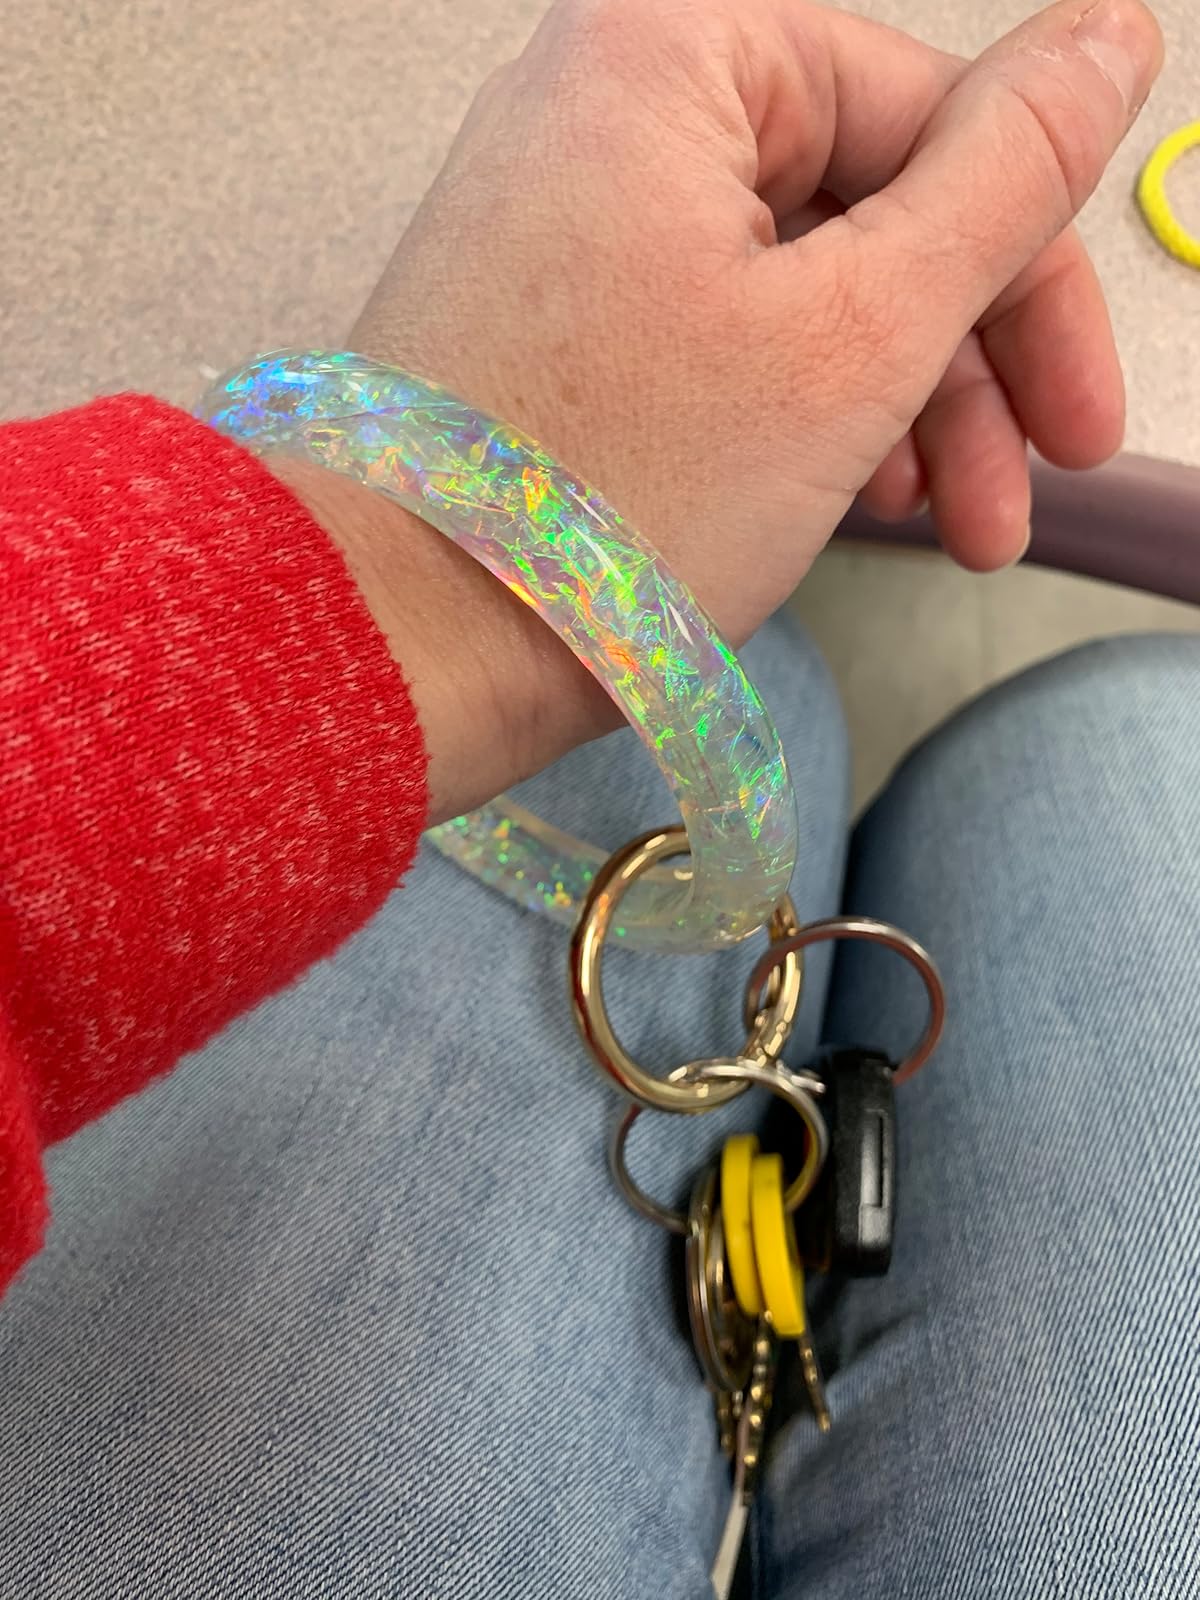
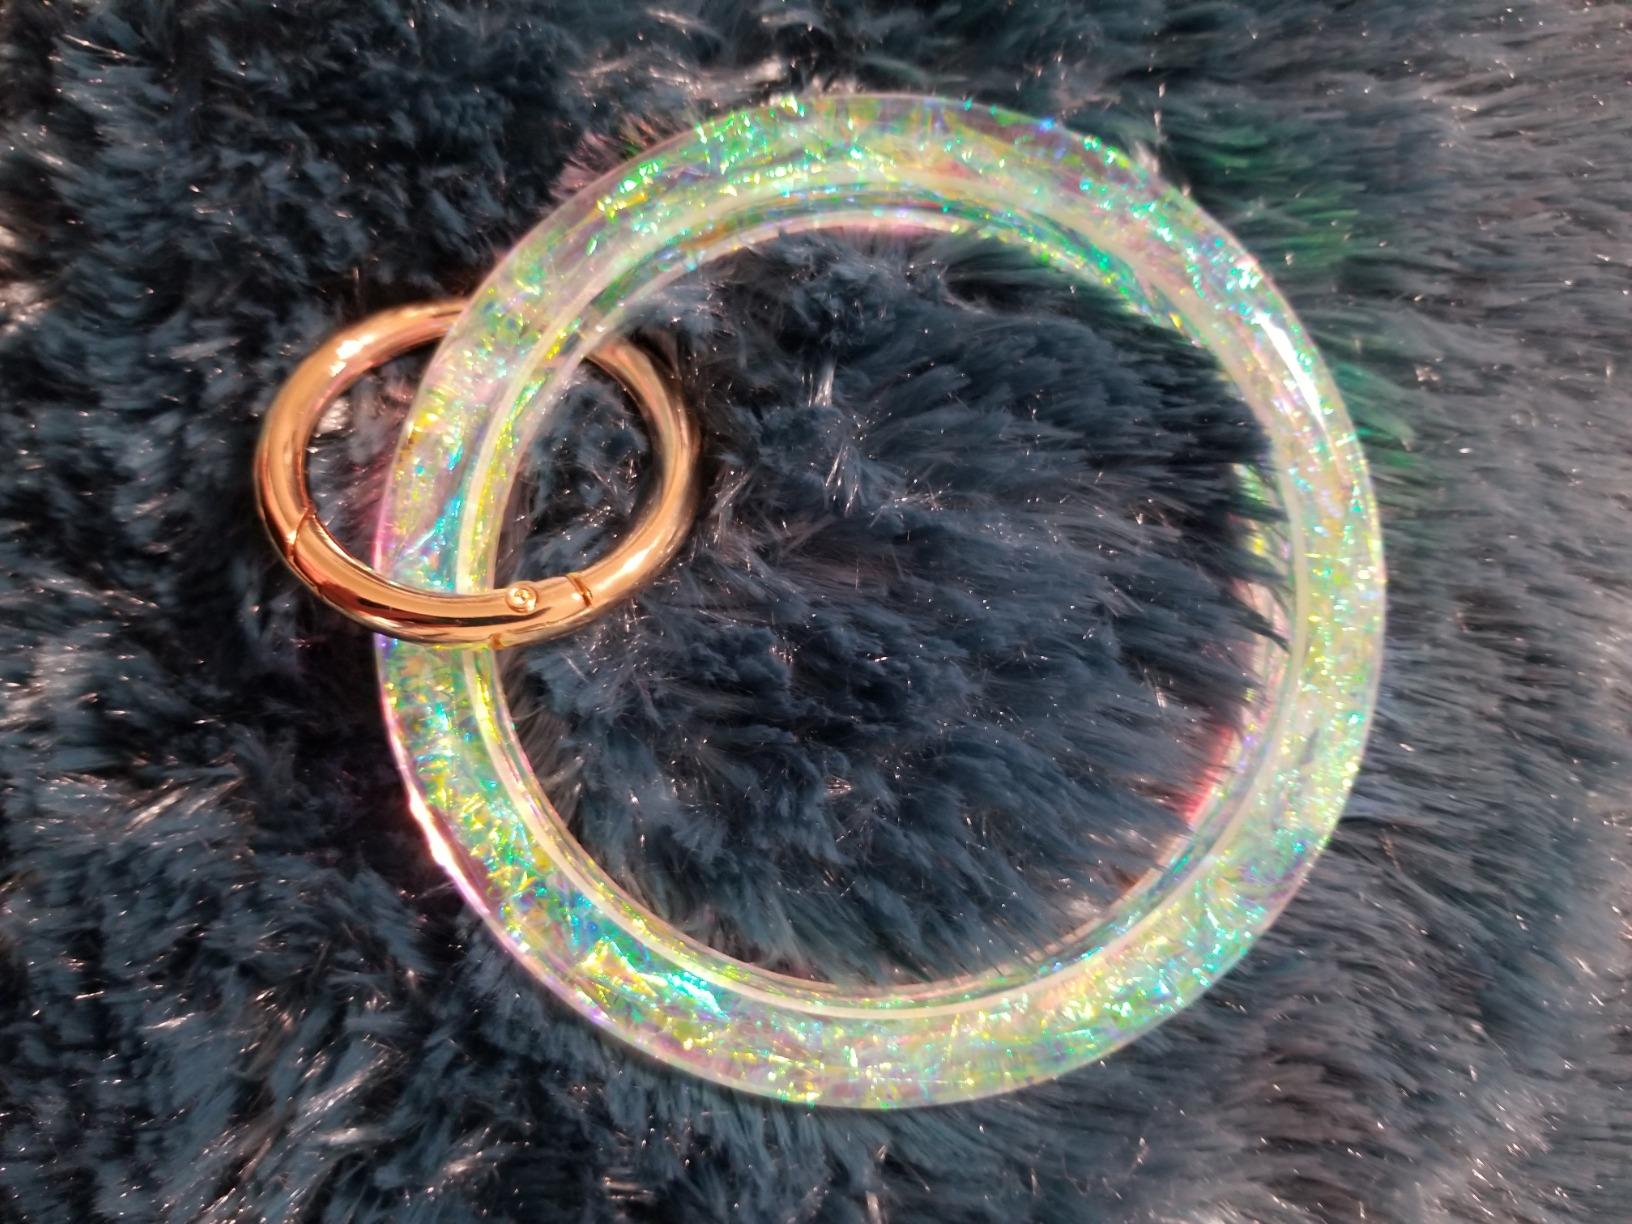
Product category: accessories_keychain
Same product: yes